Thomas Knyvett, 5th Baron Berners

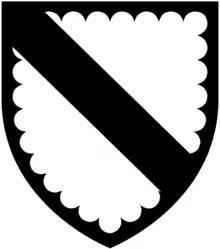
Arms of Knyvett: "Argent, a bend sable a bordure engrailed of the last"

Thomas Knyvett (1596–1658) was an English JP and Royalist during the English Civil War